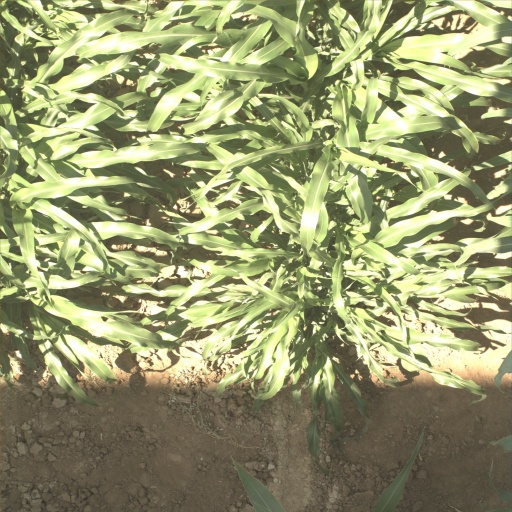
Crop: sorghum